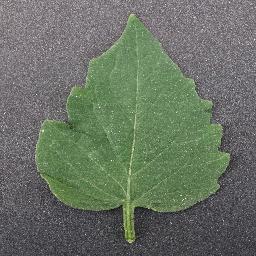
Label: Tomato___healthy